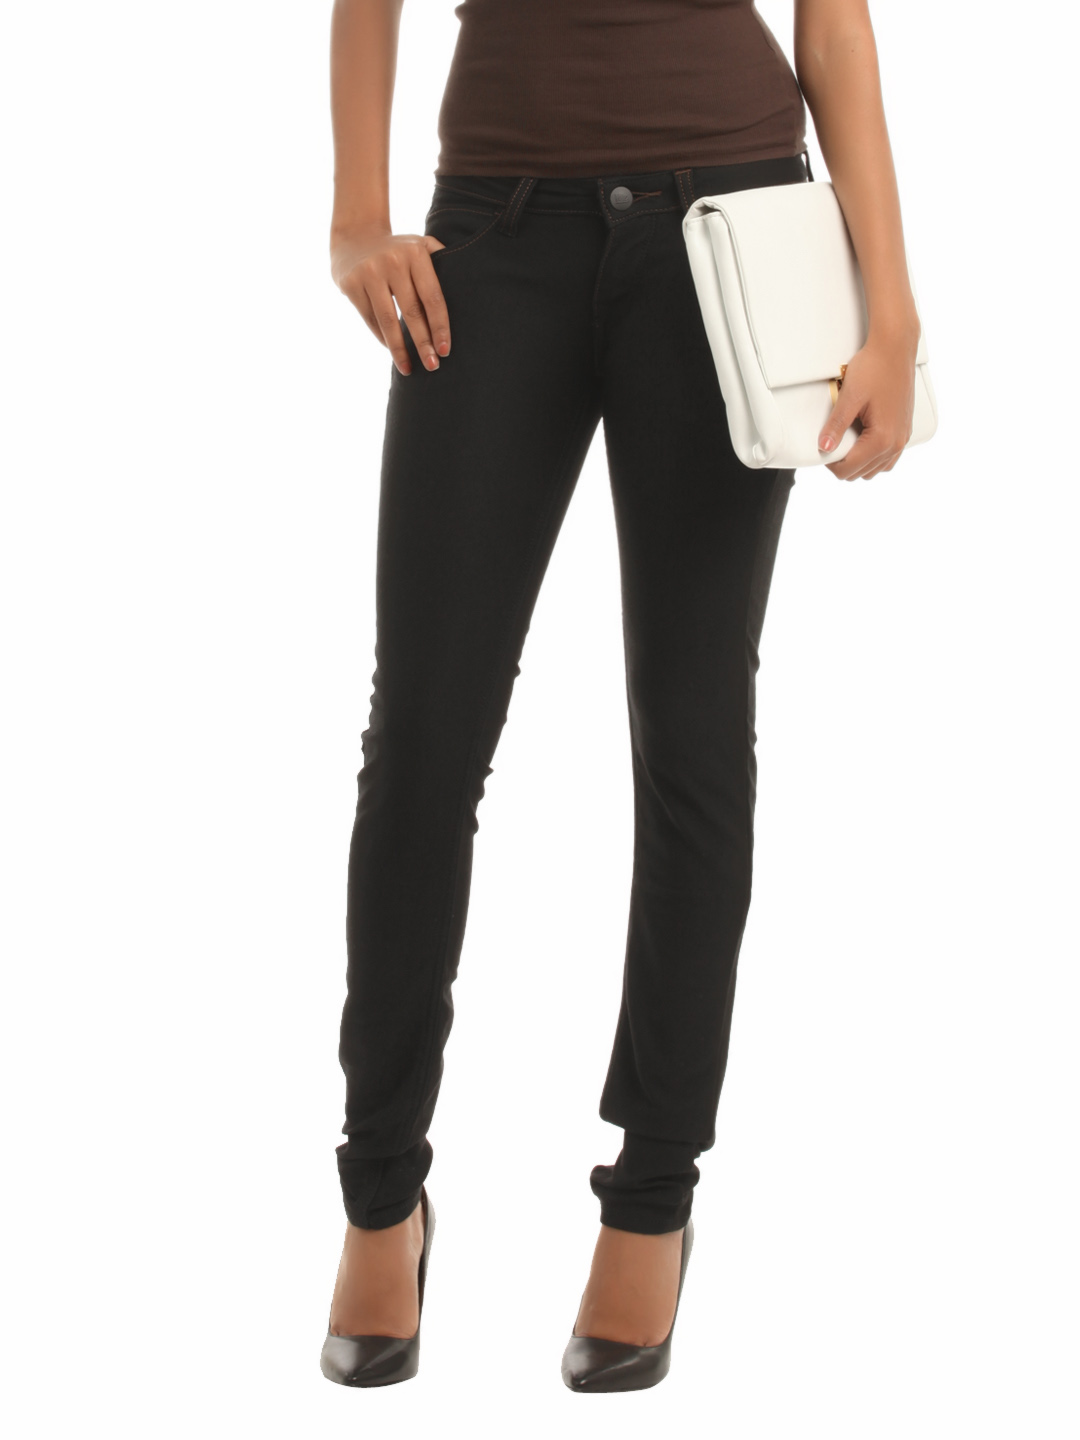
Lee Women Black Jeans
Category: Apparel / Bottomwear / Jeans
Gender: Women
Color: Black
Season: Winter 2011
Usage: Casual